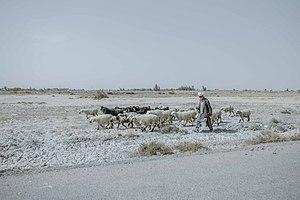
Le mouton, Ovis aries, est un animal domestique, mammifère herbivore ruminant appartenant au genre Ovis de la sous-famille des Caprinés, dans la grande famille des Bovidés. Comme tous les ruminants, les moutons sont des ongulés marchant sur deux doigts. Dans le langage courant, les moutons désignent un ensemble où la femelle est la brebis et le mâle le bélier, tandis que le jeune mâle est un agneau et la jeune femelle une agnelle.